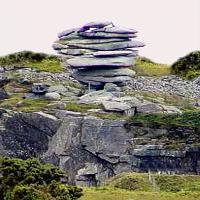
Weather: cloudy or overcast